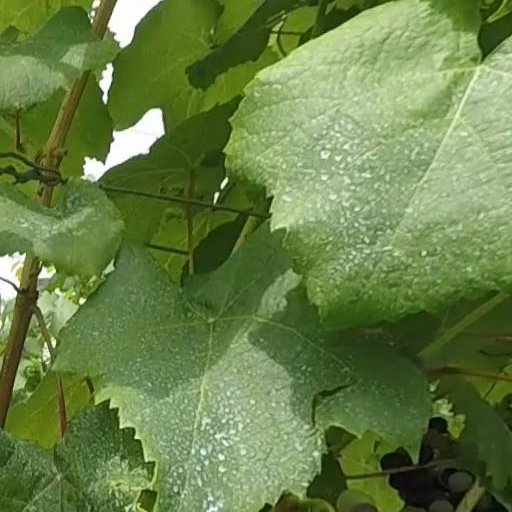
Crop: grape